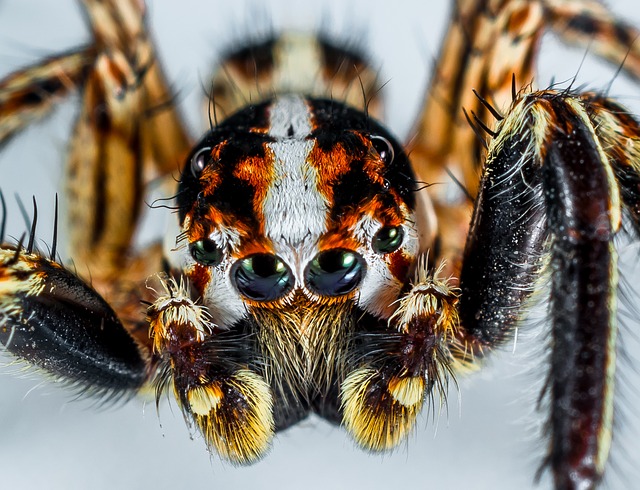
Label: spider